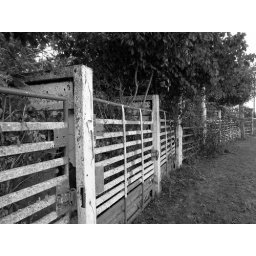
This is an overgrown horse riding arena on the old Navy base in Millington, TN.